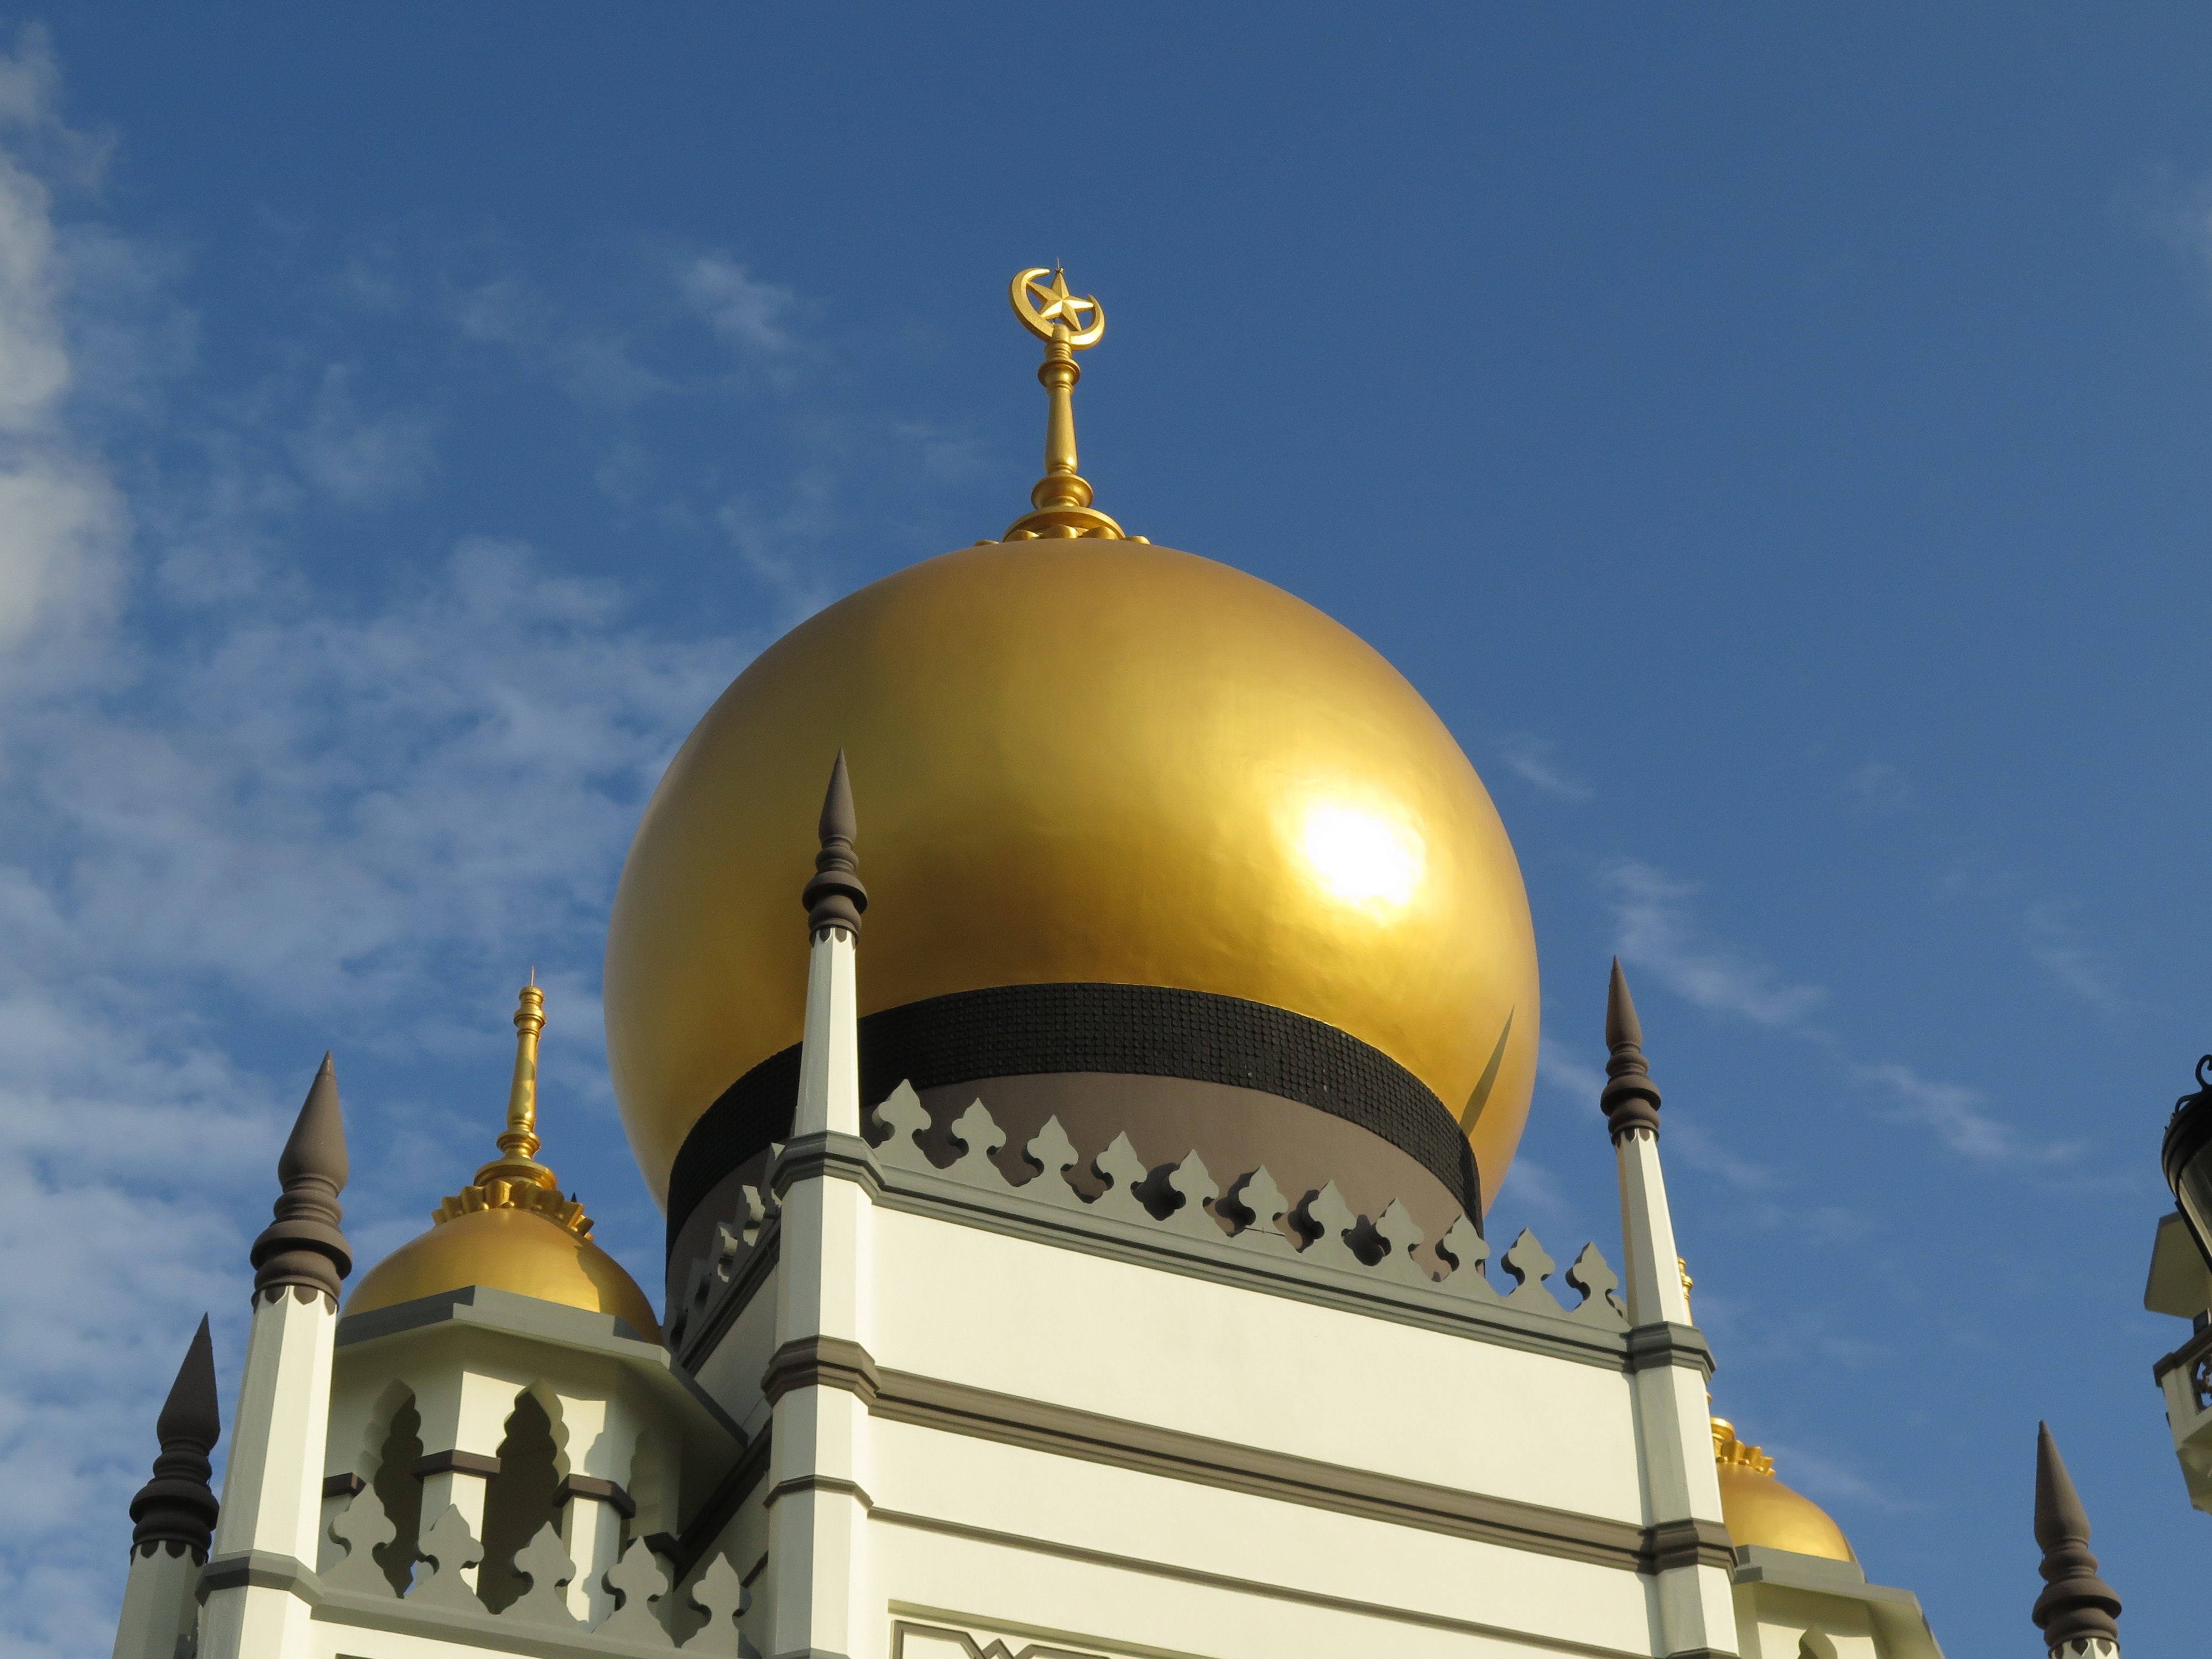
building, landmark, chapel, place of worship, mosque, dome, singapore, sultan mosque, kampong glam